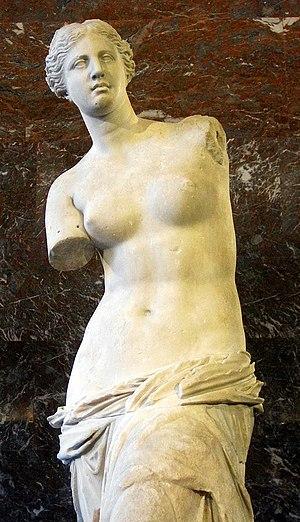
Vénus de Milo (H. 2.02 m), œuvre en marbre de Paros provenant de Mélos (Milos), réalisée par un auteur inconnu vers 130-100 av. J.-C., ayant fait partie en 1821 de la collection du roi Louis XVIII, conservée au musée du Louvre à Paris (Réf